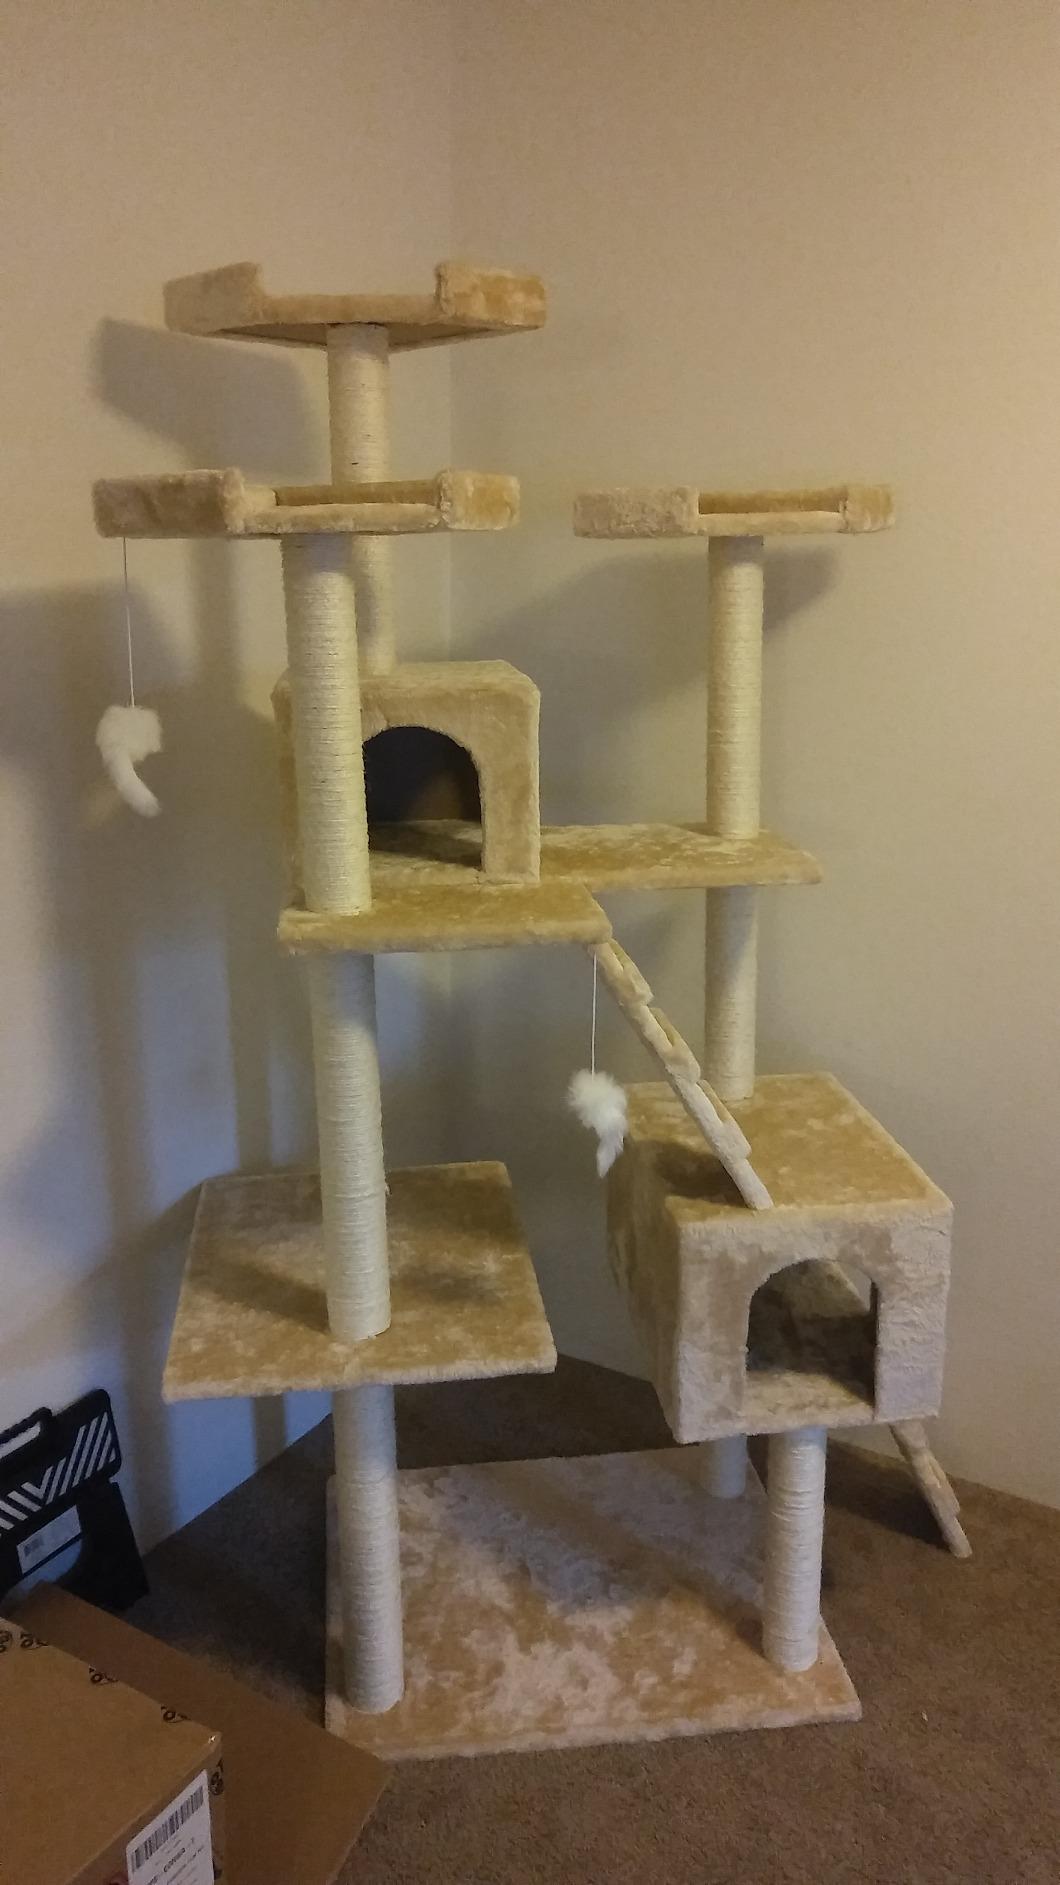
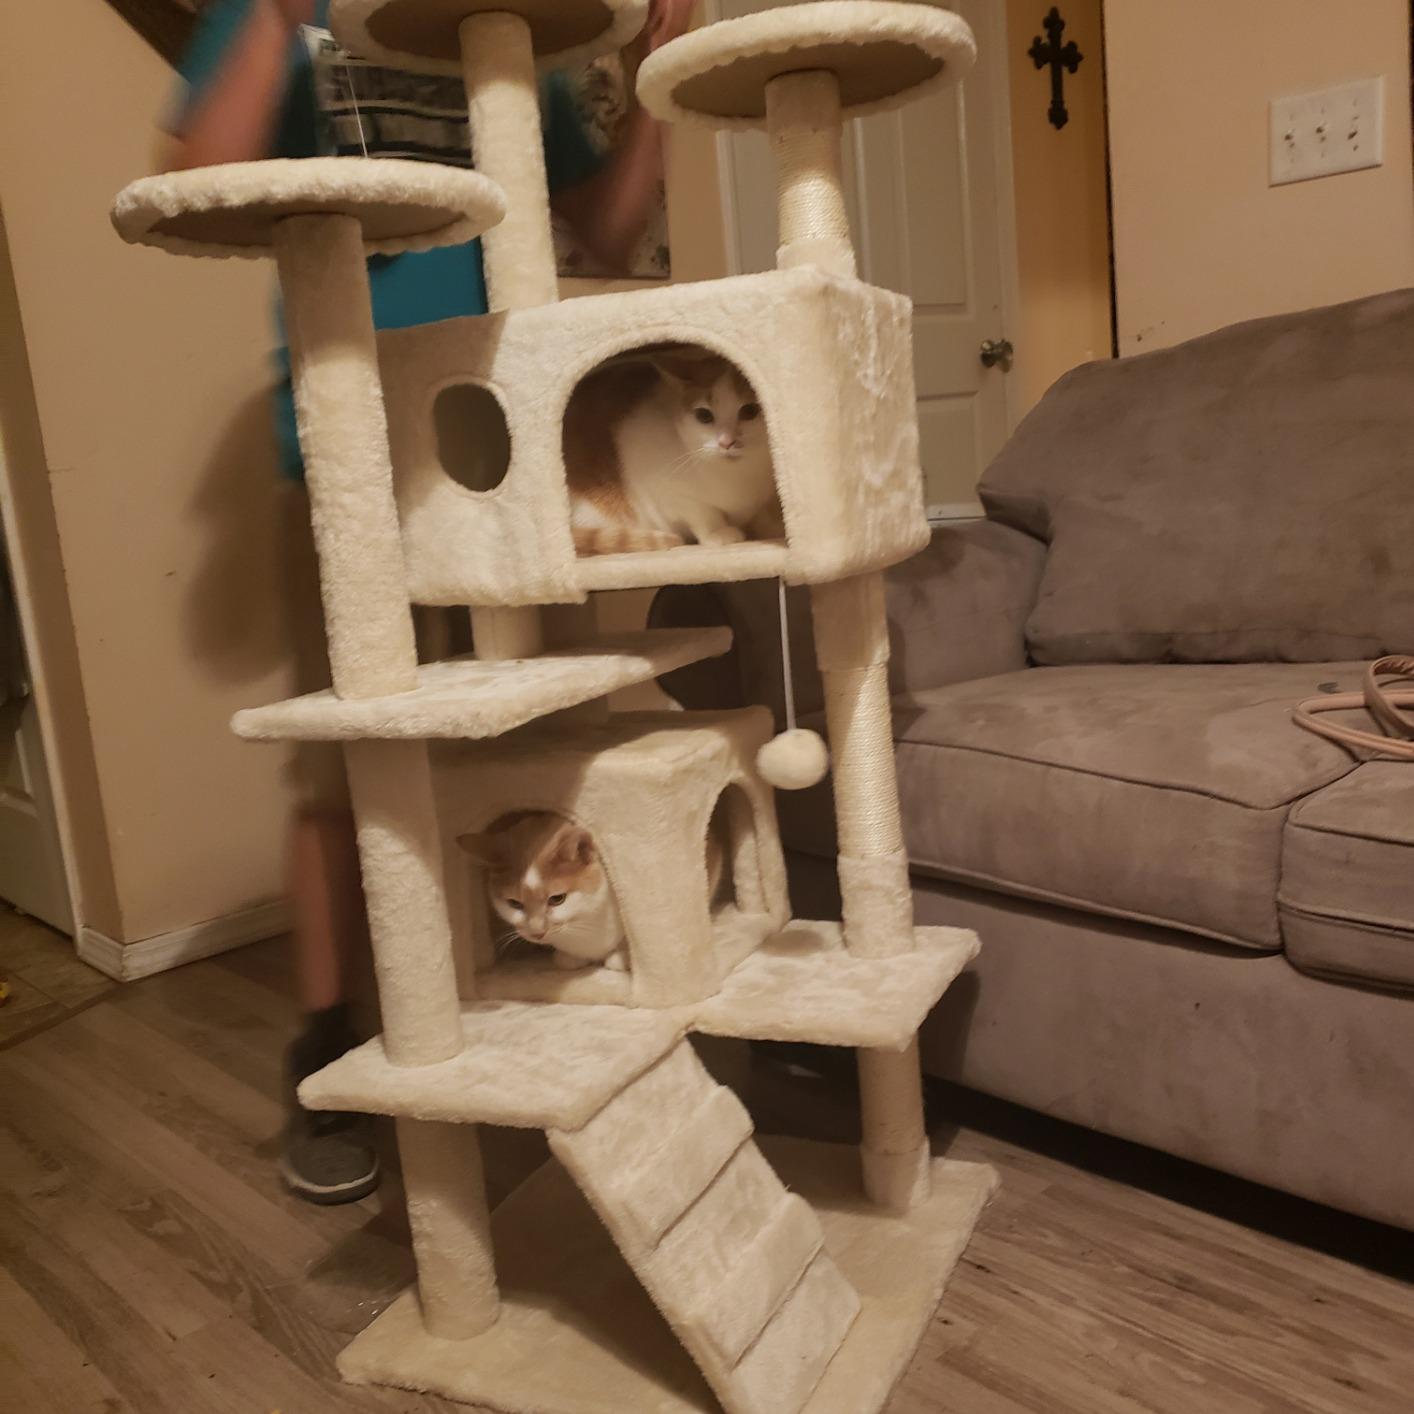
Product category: items_cat tree
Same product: no